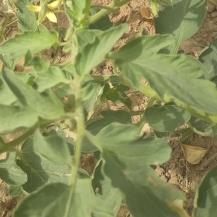
Crop: Tomato
Condition: healthy-leaf